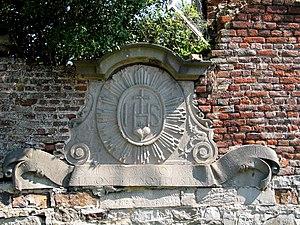
Loyers (Belgique), pierre de taille sculptée et décorée du monogramme IHS.
Loyers [lwajɛʁs] est une section de la ville belge de Namur située en Région wallonne dans la province de Namur.